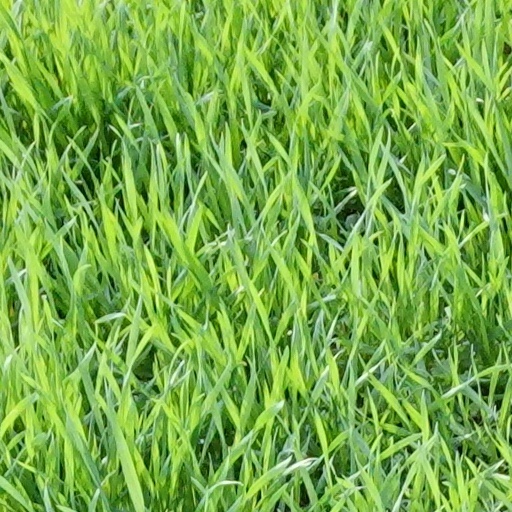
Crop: wheat